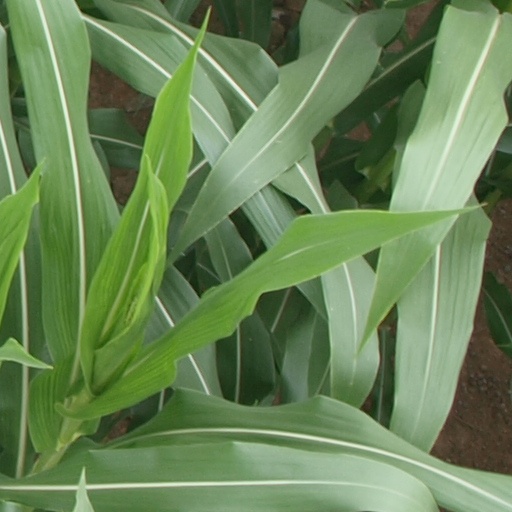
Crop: maize; corn